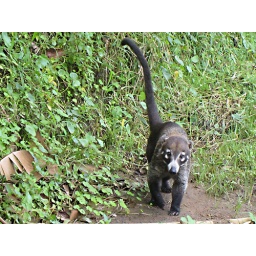
On our way out of La Fortuna, we saw this cute little guy on the road around Lake Arenal.